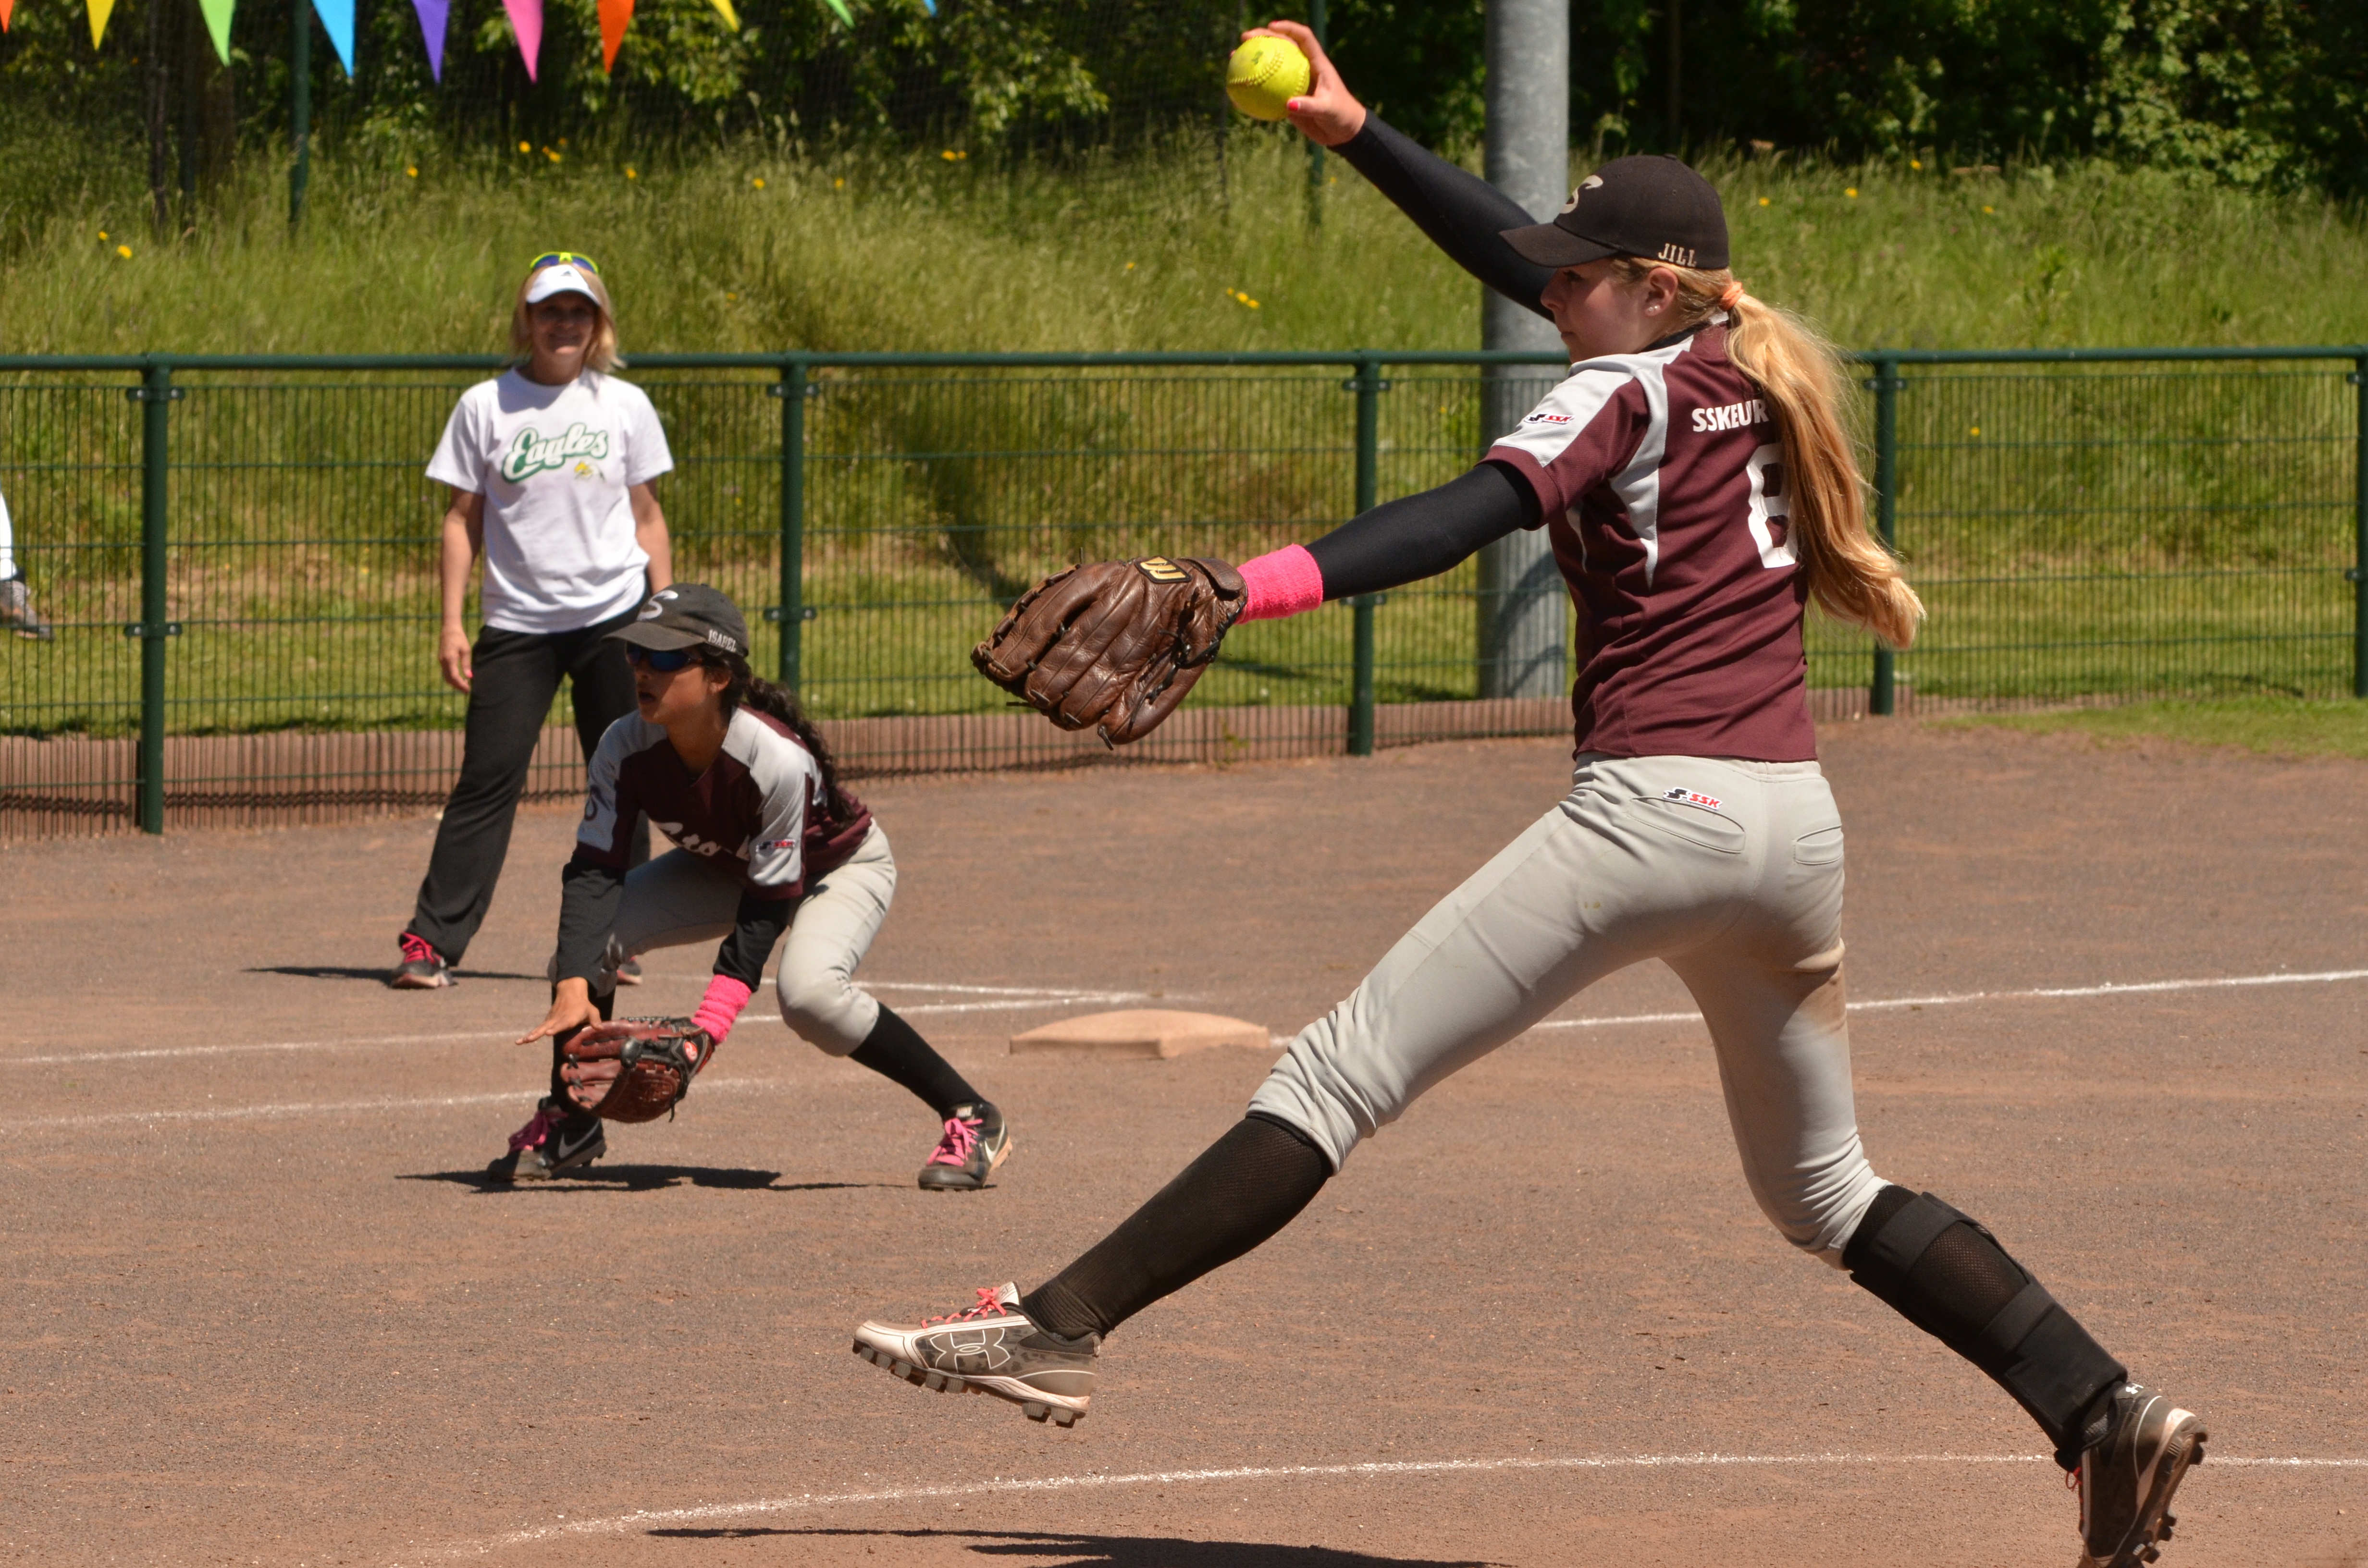
baseball, glove, pitch, gravel, sports, pitcher, ball, contest, tournament, softball, ball game, team sport, college baseball, softball field, competition event, bat and ball games, baseball positions, college softball